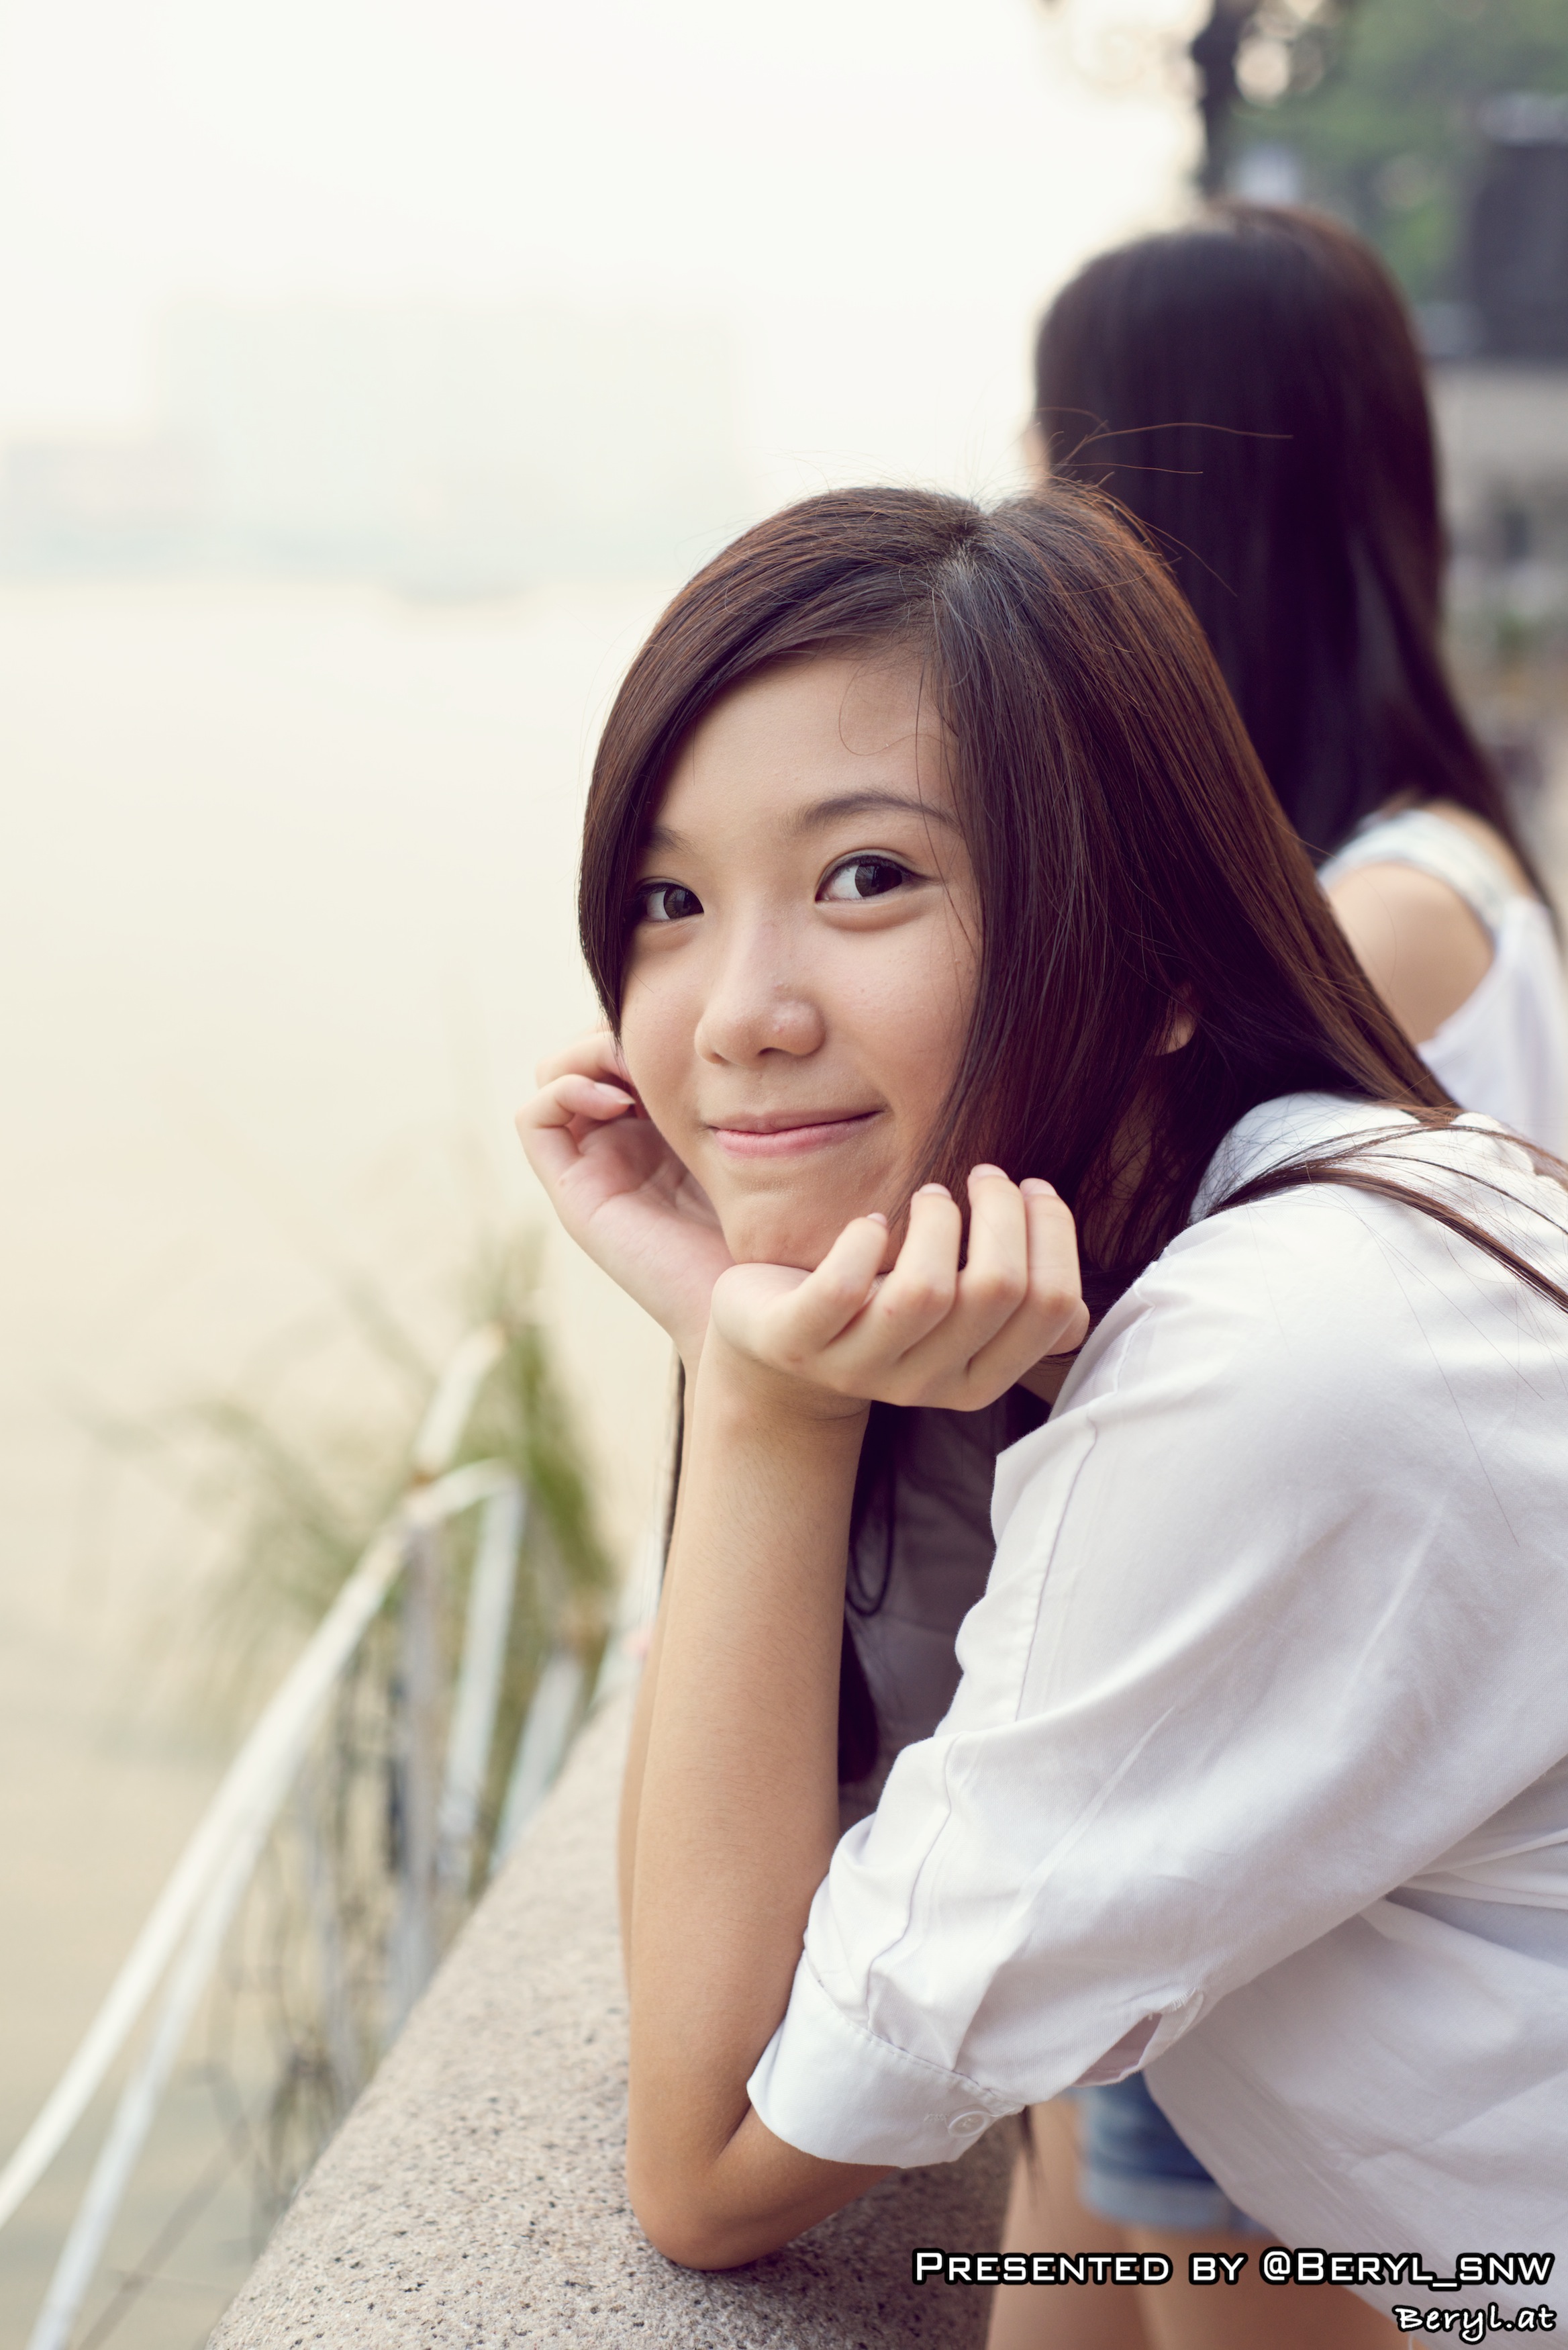
person, girl, woman, photography, portrait, model, autumn, romance, student, lady, facial expression, hairstyle, smile, long hair, girls, dress, eye, photograph, skin, beauty, canton, school, highschool, photo shoot, brown hair, portrait photography